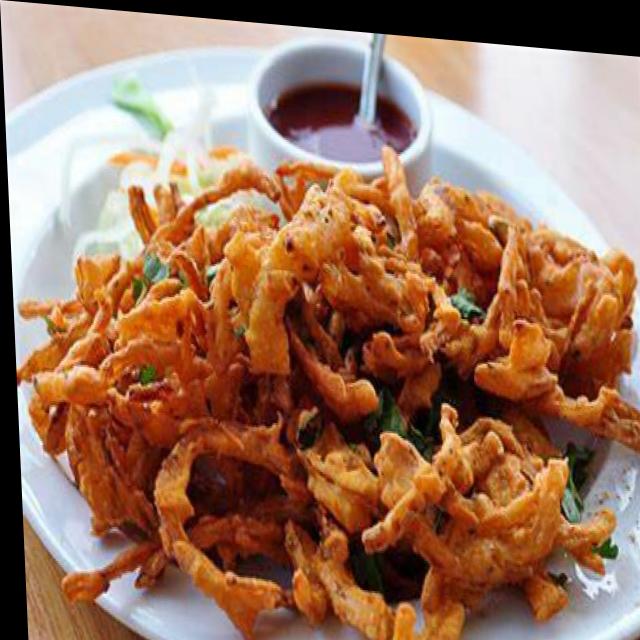
Dish: pakode